Juruá–Purus moist forests

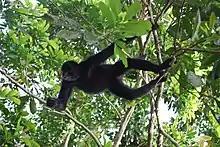
Peruvian spider monkey ("Ateles chamek")

Rivers such as the Purus and Tapauá form barriers to movement of some species of primates and insects, with distinct subspecies on either side of the river.